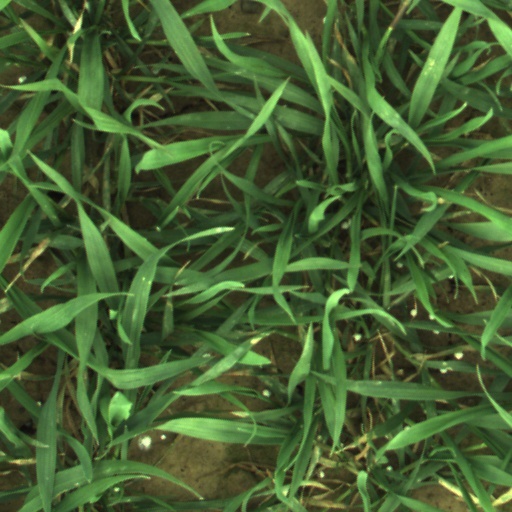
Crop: wheat